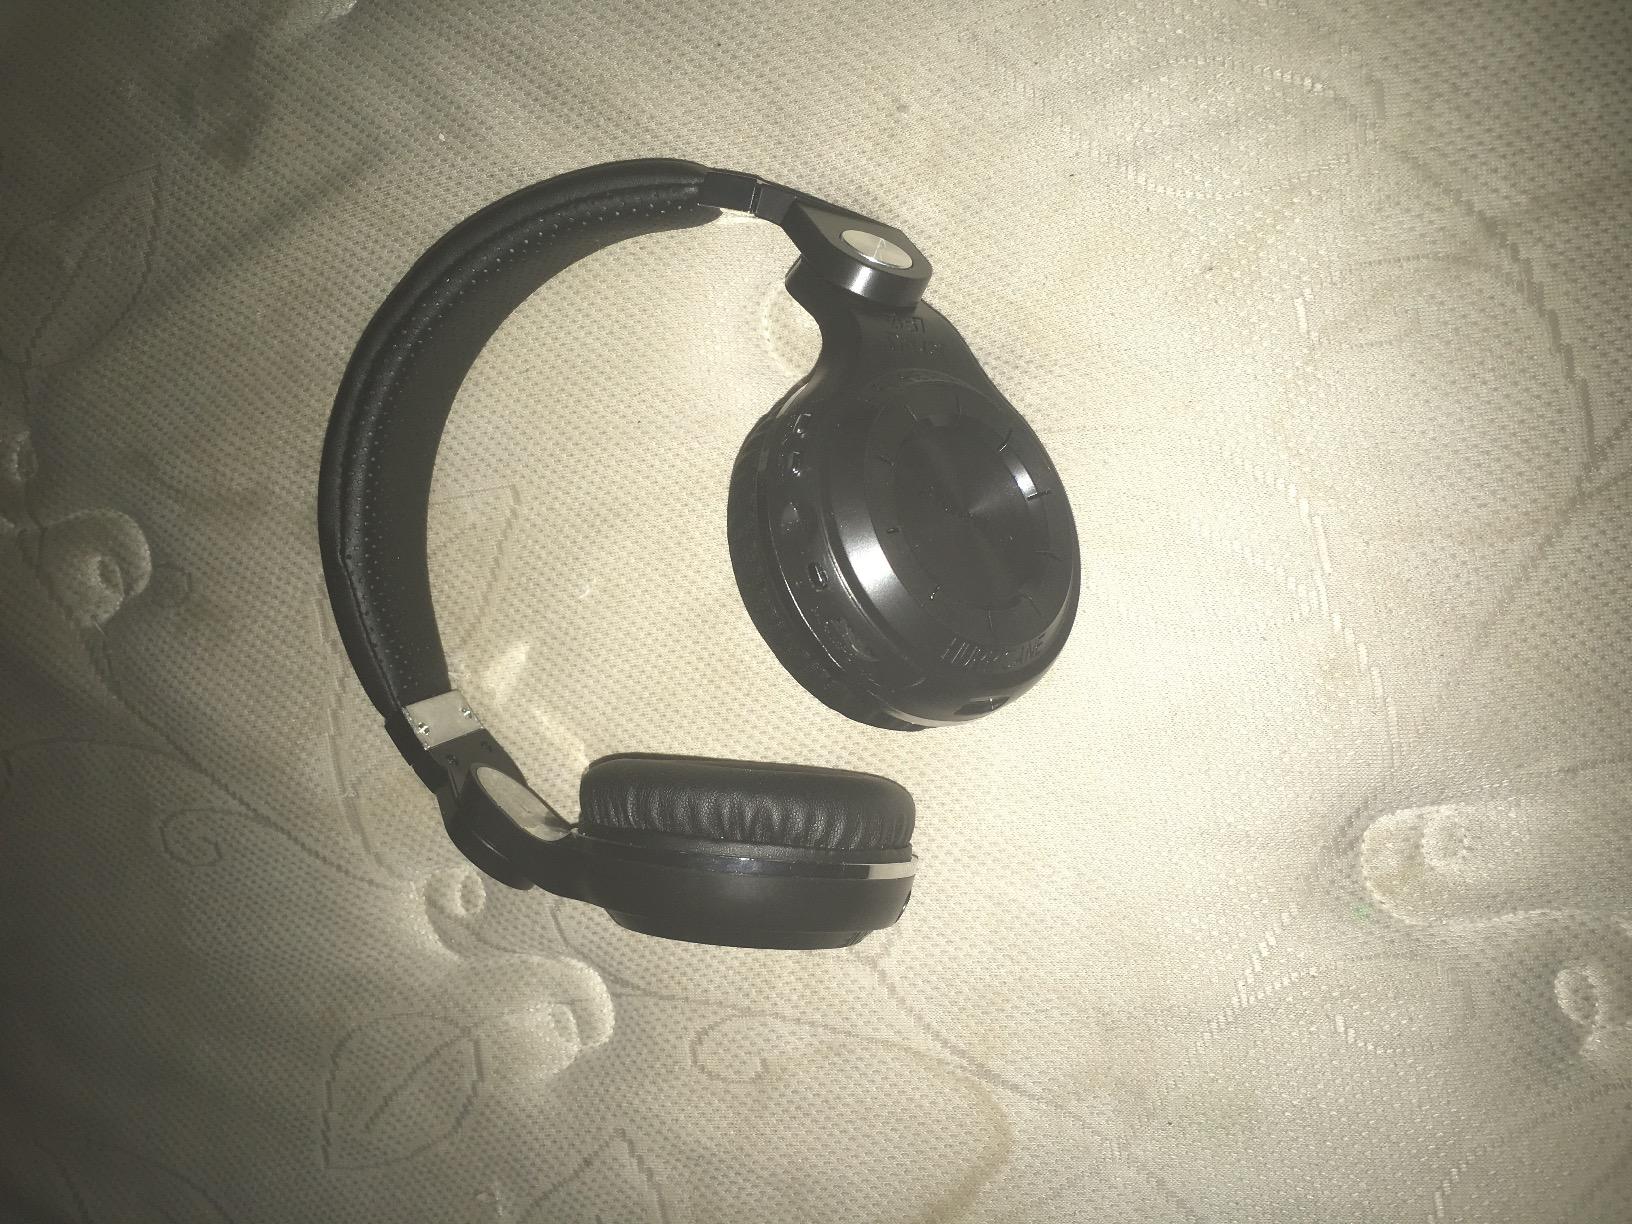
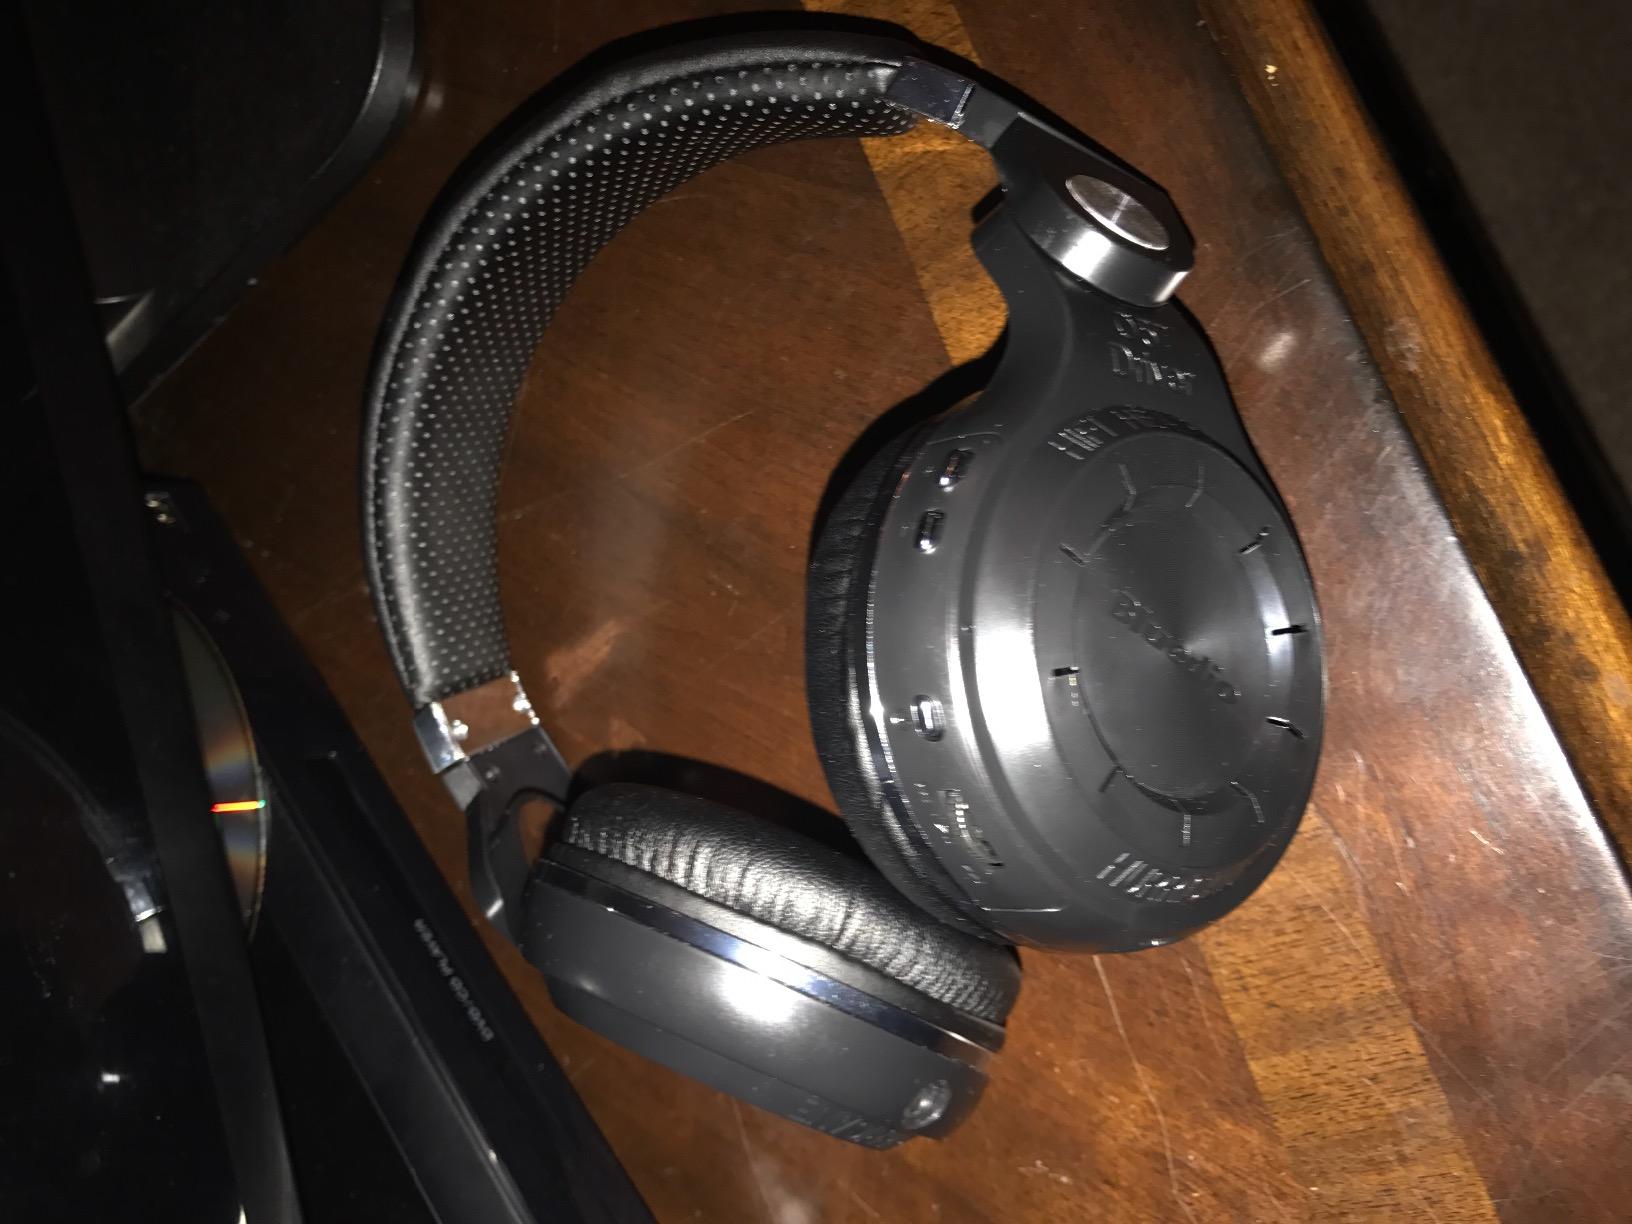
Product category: headphones
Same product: yes